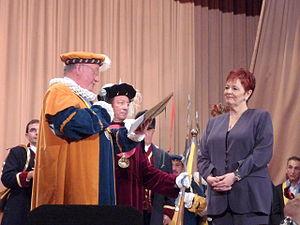
Givry (S et L) Fabienne Thibeault à la Saint Vincent 2012
Givry est une commune française, chef-lieu de canton, située dans le département de Saône-et-Loire en région Bourgogne-Franche-Comté.